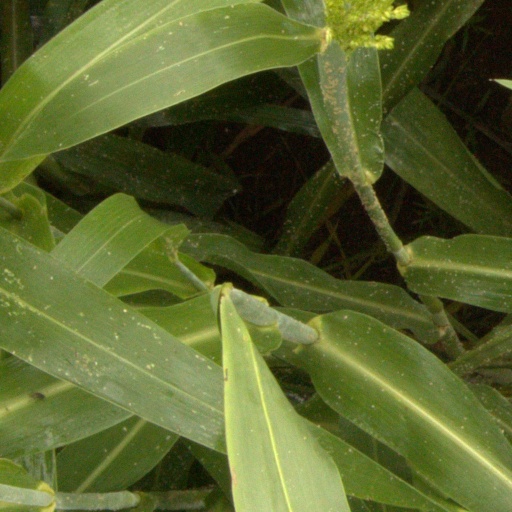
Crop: sorghum